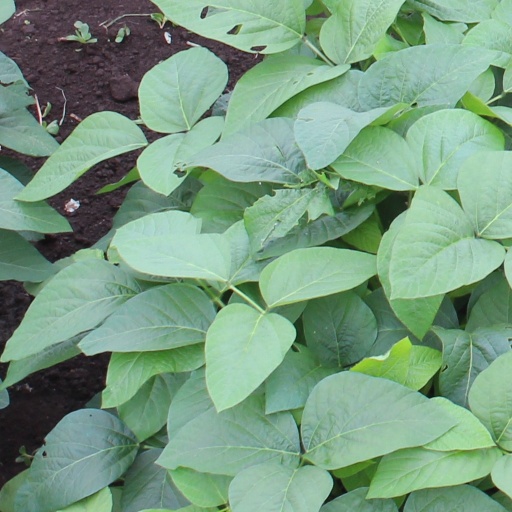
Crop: soybean